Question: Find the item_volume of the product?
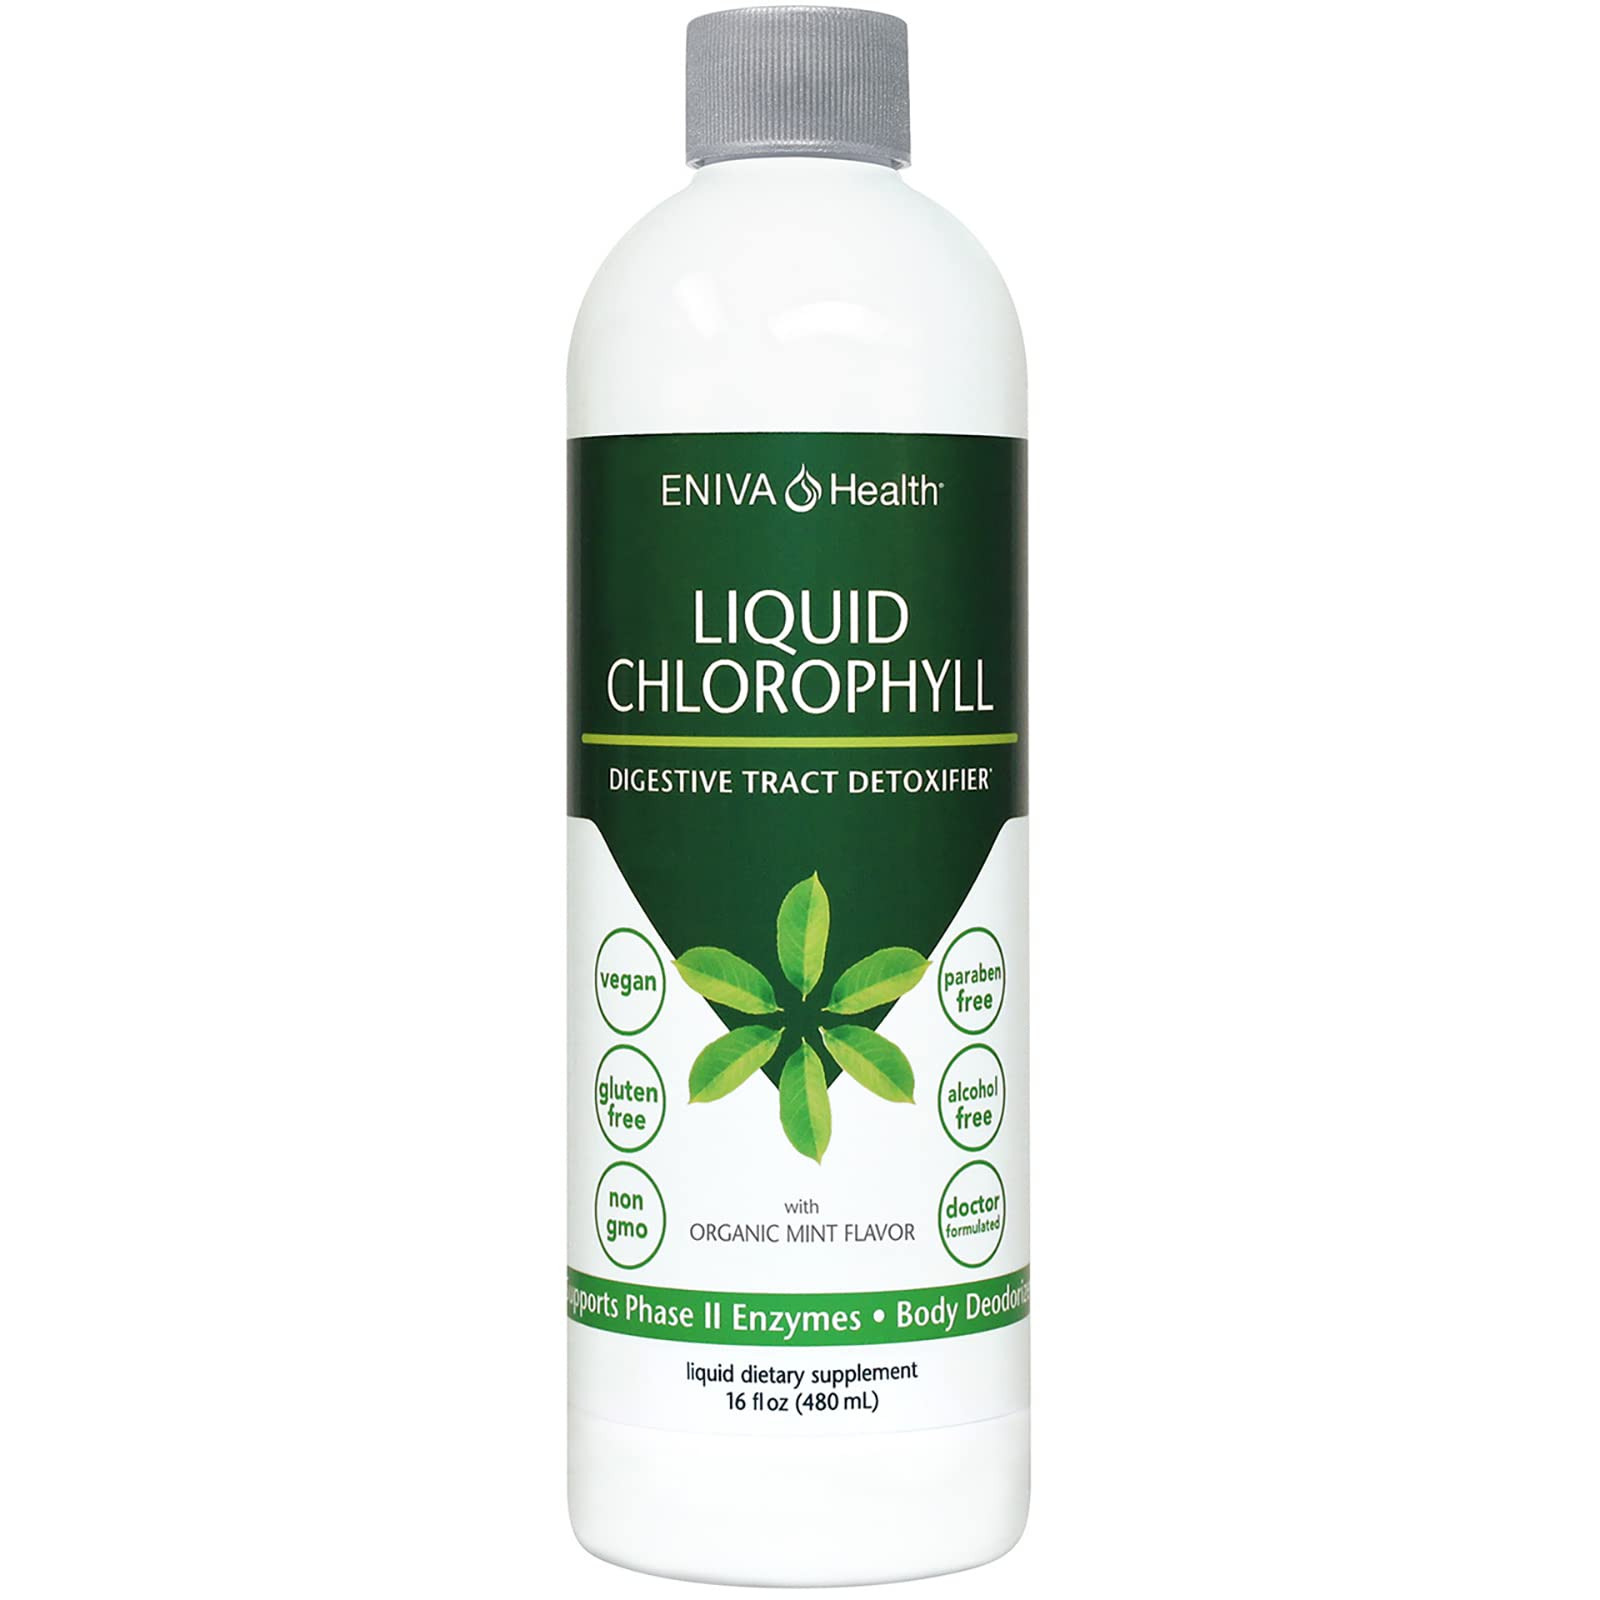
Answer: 16.0 fluid ounce